Östersund

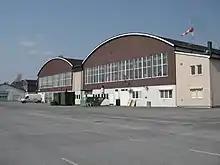
Hangar on Frösön

Östersund became a garrison town when the Norrland Artillery Regiment (A 4) was founded in the city in 1892, followed by the upgrading of the Jämtland Ranger Corps to the Jämtland Ranger Regiment (I 23). This was done with the growing fear of a Russian assault whereas Jämtland-Trøndelag and Norrbotten became the most prioritized defense regions. The dissolution of the union between Sweden and Norway contributed by enhancing Östersund as a military city and strengthening its presence; the Jämtland Ranger Regiment was located in the city in 1910 and the Jämtland Wing (F 4) came to Frösön in 1926.